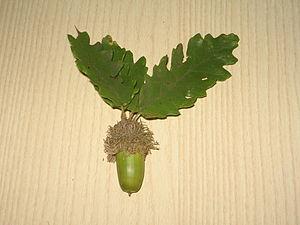
Le Chêne chevelu ou Chêne lombard ou Chêne cerris, est une espèce d'arbres monoïques de la famille des Fagacées originaire du sud de l'Europe et d'Asie Mineure.